Terry Blade

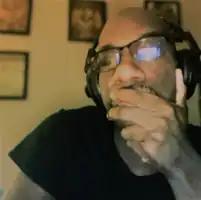
Terry Blade during 2022 recording session in Washington, DC.

Terry Blade is an American singer-songwriter based in the Chicago metropolitan area and the Blues Category Winner of the 2023 American Songwriter Song Contest.